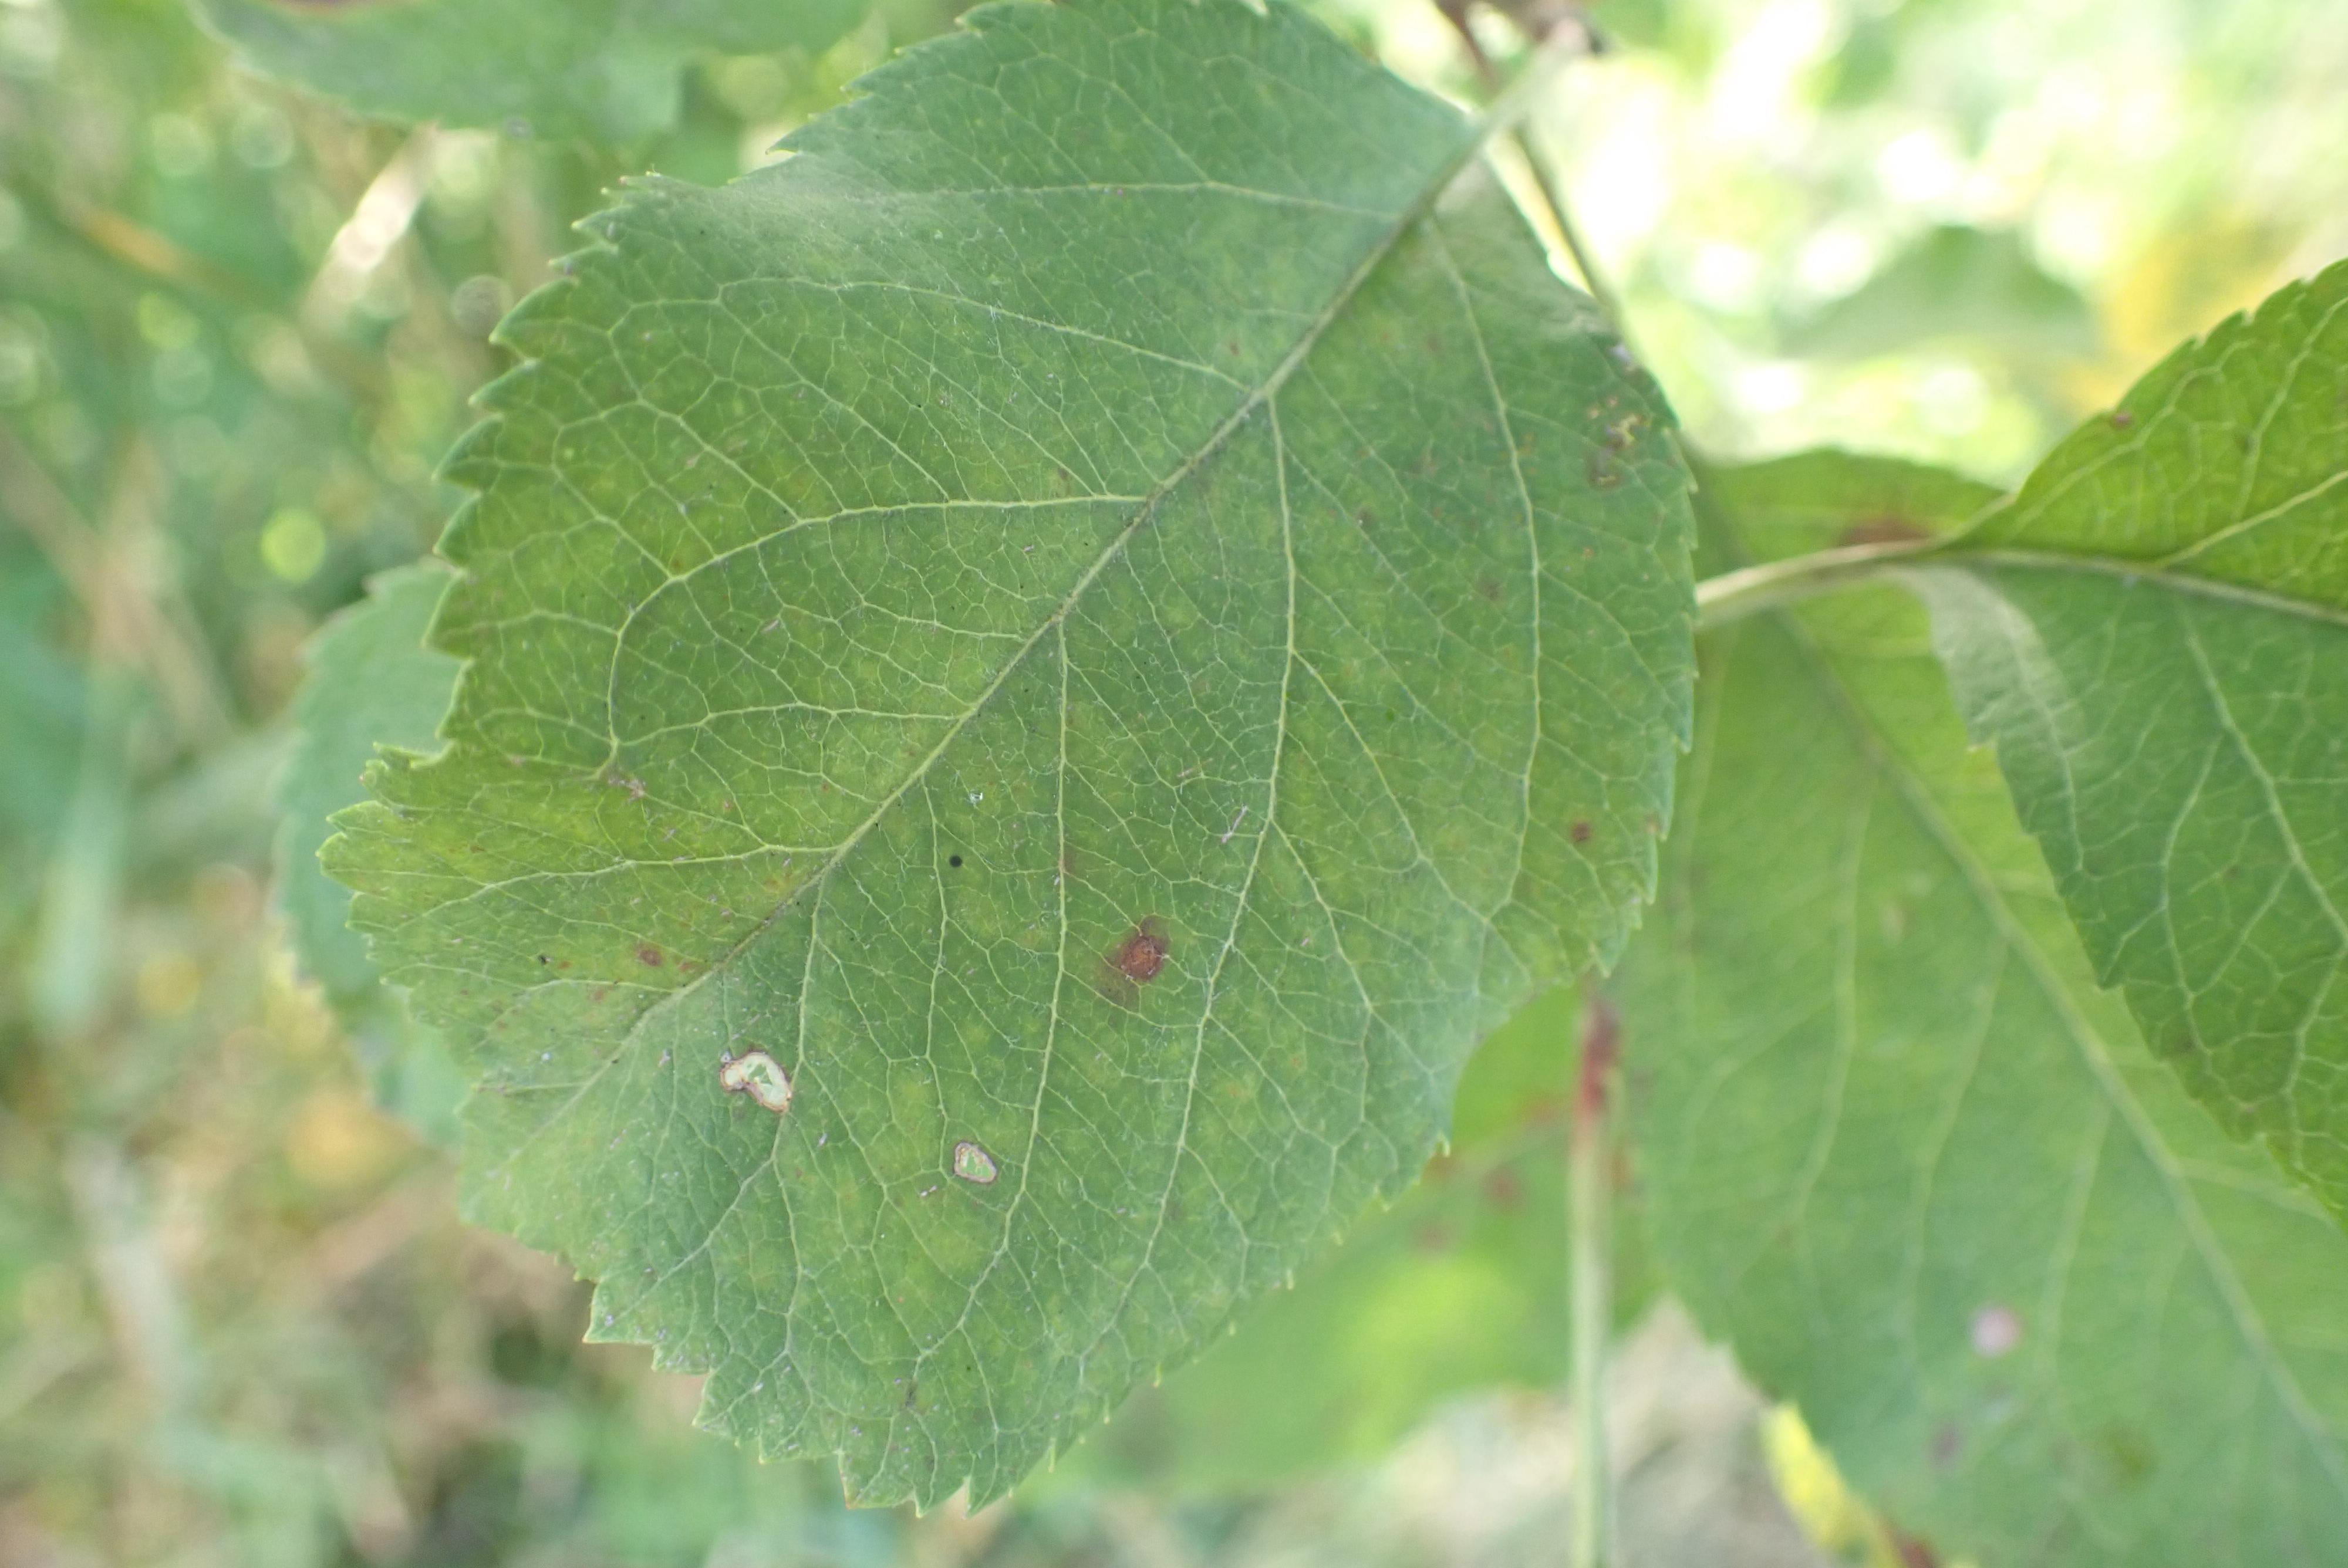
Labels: complex